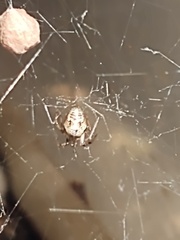
Species: Parasteatoda_tepidariorum